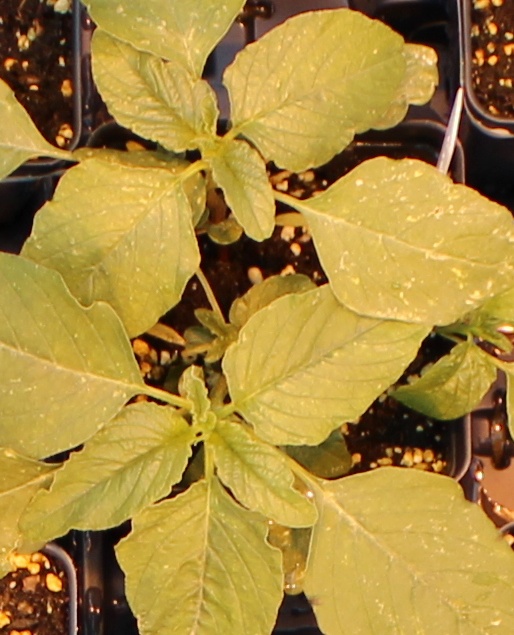
Label: Redroot Pigweed